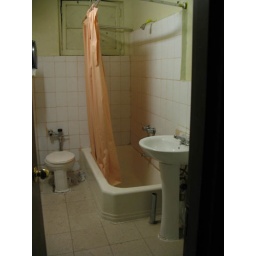
The gross communal bathroom in the hallway. The bathtub didn't always drain and the toilet didn't always flush!